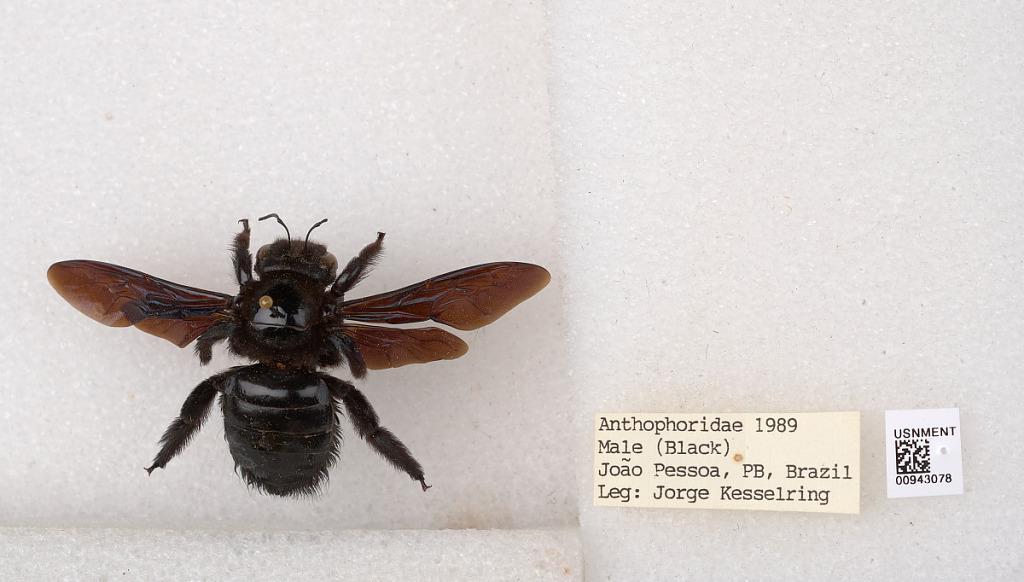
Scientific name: Xylocopa (Neoxylocopa) frontalis (Olivier)
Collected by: J. Kesselring
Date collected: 1989-1-1
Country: Brazil
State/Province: Paraiba
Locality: Joao Pessoa